Russell Peters

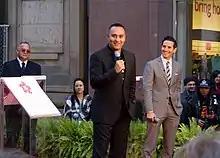
Peters at Canada's Walk of Fame 2011

In May 2011, Peters released "The Green Card Tour: Live from the O2 Arena", a live performance recorded in front of a total audience of 30,000, over two nights at O2 Arena in London, England. Also in 2011, Peters received a star on Canada's Walk of Fame.